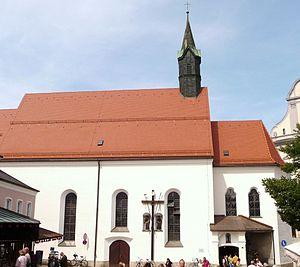
Le couvent d'Altötting est un couvent de frères mineurs capucins situé en Bavière dans la ville de pèlerinage d'Altötting appartenant au diocèse de Passau.